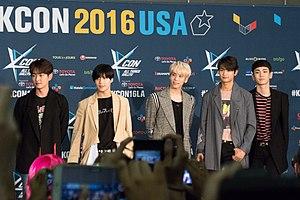
SHINee est un boys band sud-coréen sous le label SM Entertainment.